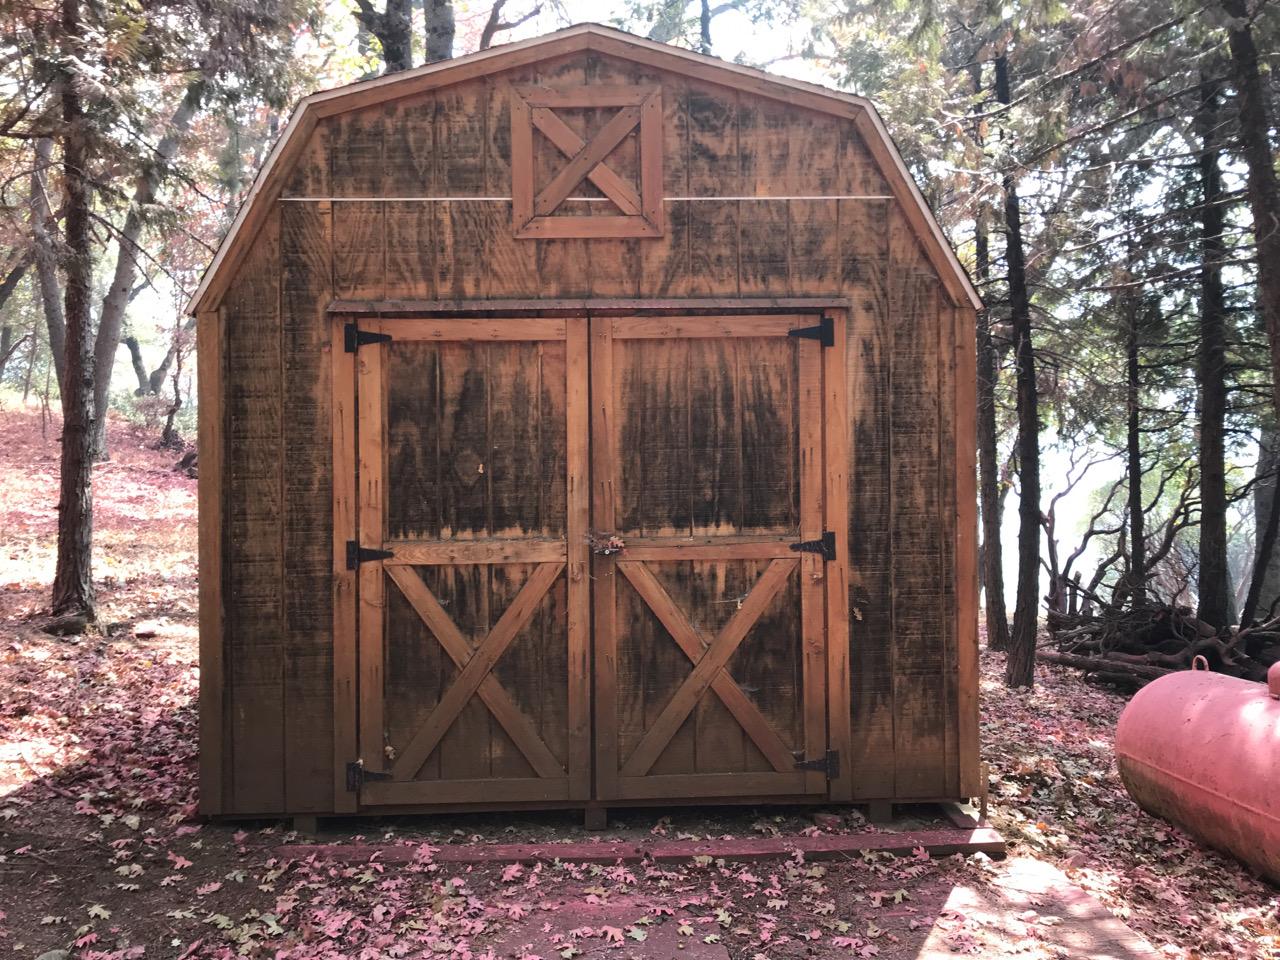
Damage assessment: no_damage